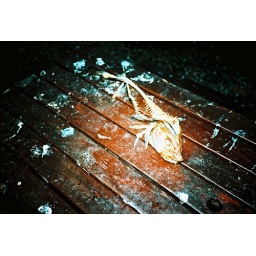
A very dead fish on a table in Hastings old town (taken on Lomokev's Hot Shots course)